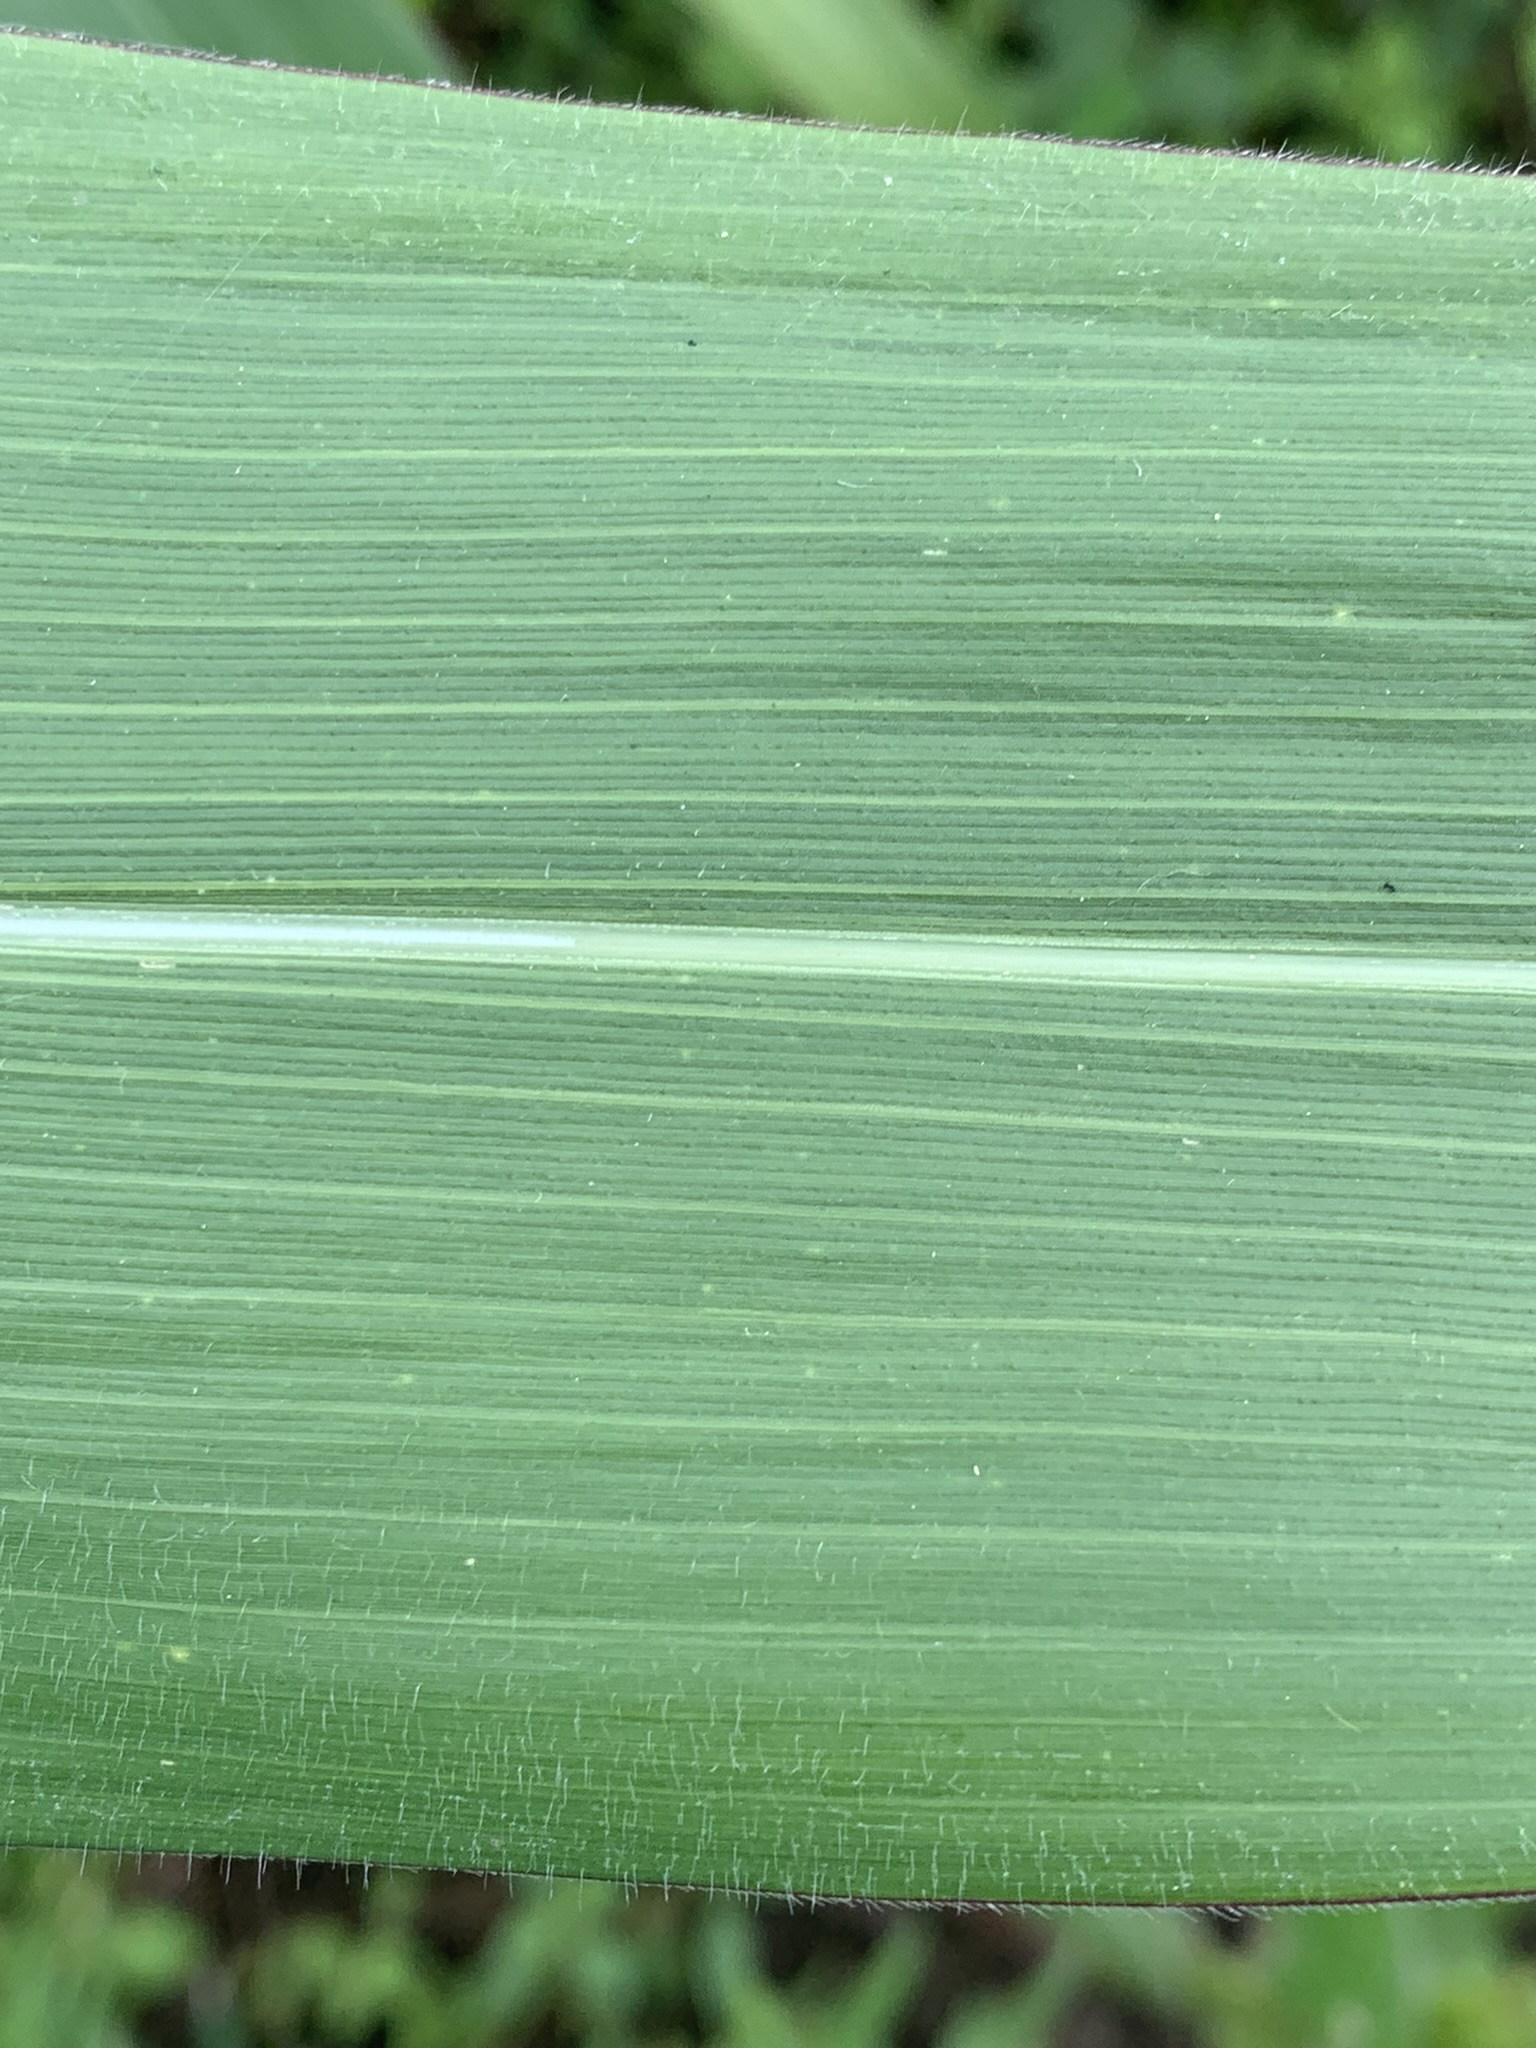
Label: Healthy